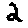
Label: 2